Museumsinsel (Berlin U-Bahn)

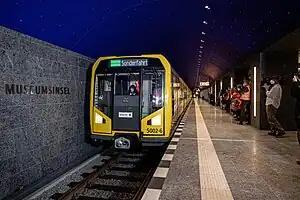
Train arriving at Museumsinsel station

Museumsinsel is a subway station in Berlin's Mitte district. It is part of the extension of the subway line U5 from Alexanderplatz to Brandenburger Tor, with groundbreaking occurring in 2010. The station opened on 9 July 2021.